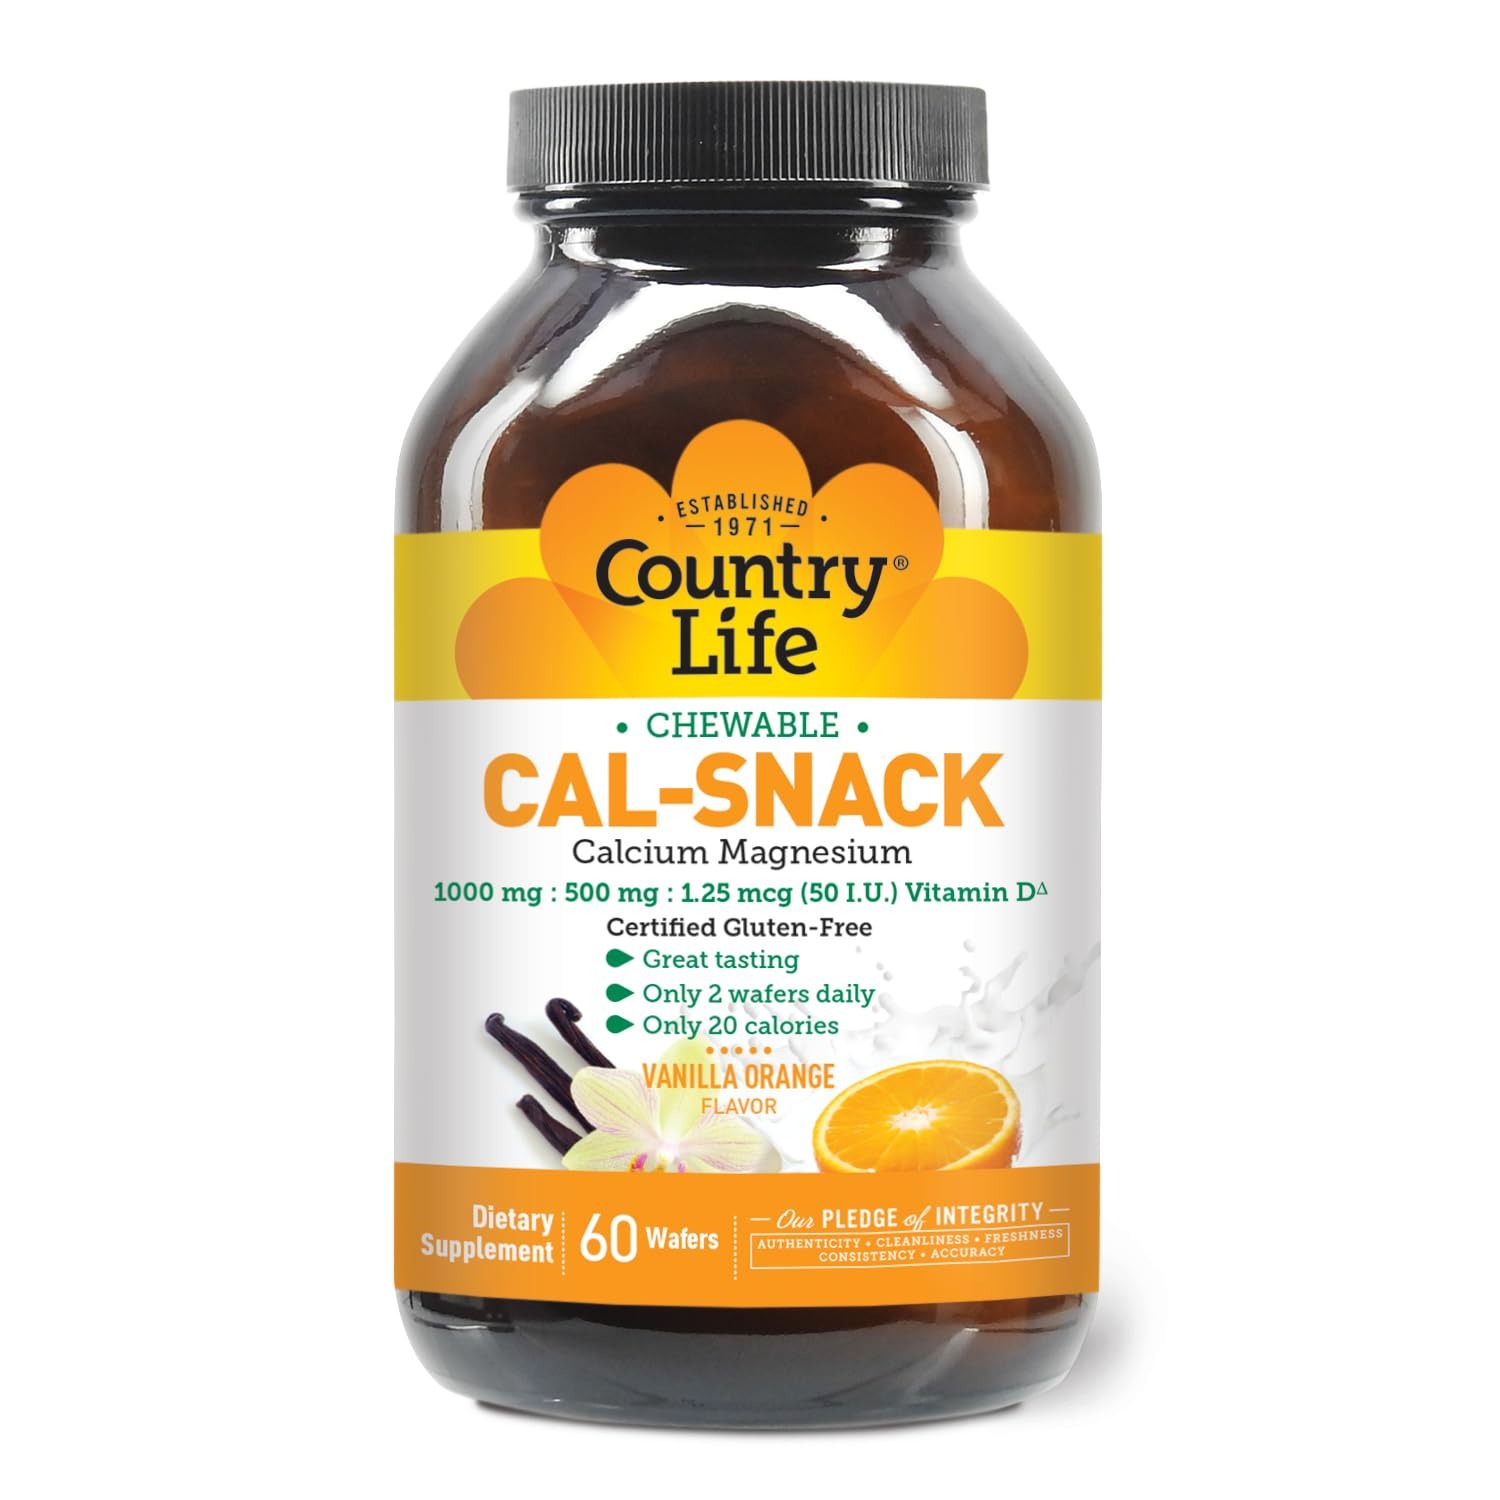
Item Name: Country Life Cal-Snack, Chewable Calcium, Magnesium with Vitamin D, 1000mg/500mg/50 IU, Dairy-Free, Vanilla Orange Flavor, 60 Wafers, Certified Gluten Free, Certified Vegan
Bullet Point 1: Certified gluten-free and vegan
Bullet Point 2: Contains 20 calories per two-wafer serving
Bullet Point 3: Free of wheat, soy, milk, salt and preservatives
Bullet Point 4: Natural orange and vanilla flavor
Bullet Point 5: One 60 count bottle of country life chewable cal-snack tablets
Value: 60.0
Unit: Count

Price: 15.89